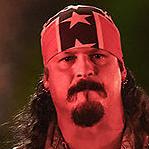
Age: 43